Adam Dunlap Farmstead

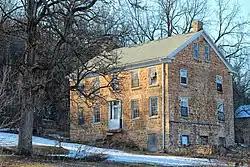
Part of the farmstead.

The Adam Dunlap Farmstead, built by a Yankee settler family, was one of the first farms in the Town of Mazomanie, Wisconsin. A number of the original structures, built around 1849 from stone quarried on the farm, are still intact. The farmstead was added to the State and the National Register of Historic Places in 2003, for being a relatively intact homestead of a progressive Yankee pioneer settler, and for the Greek Revival style of the stone farmhouse.